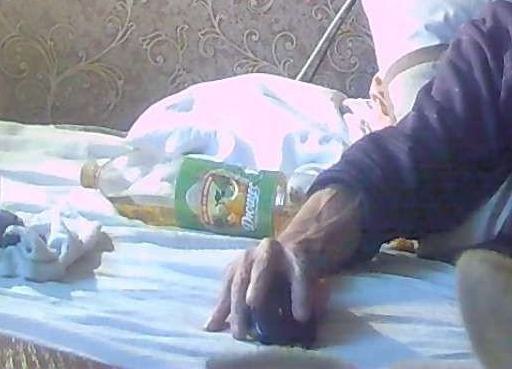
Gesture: no_gesture